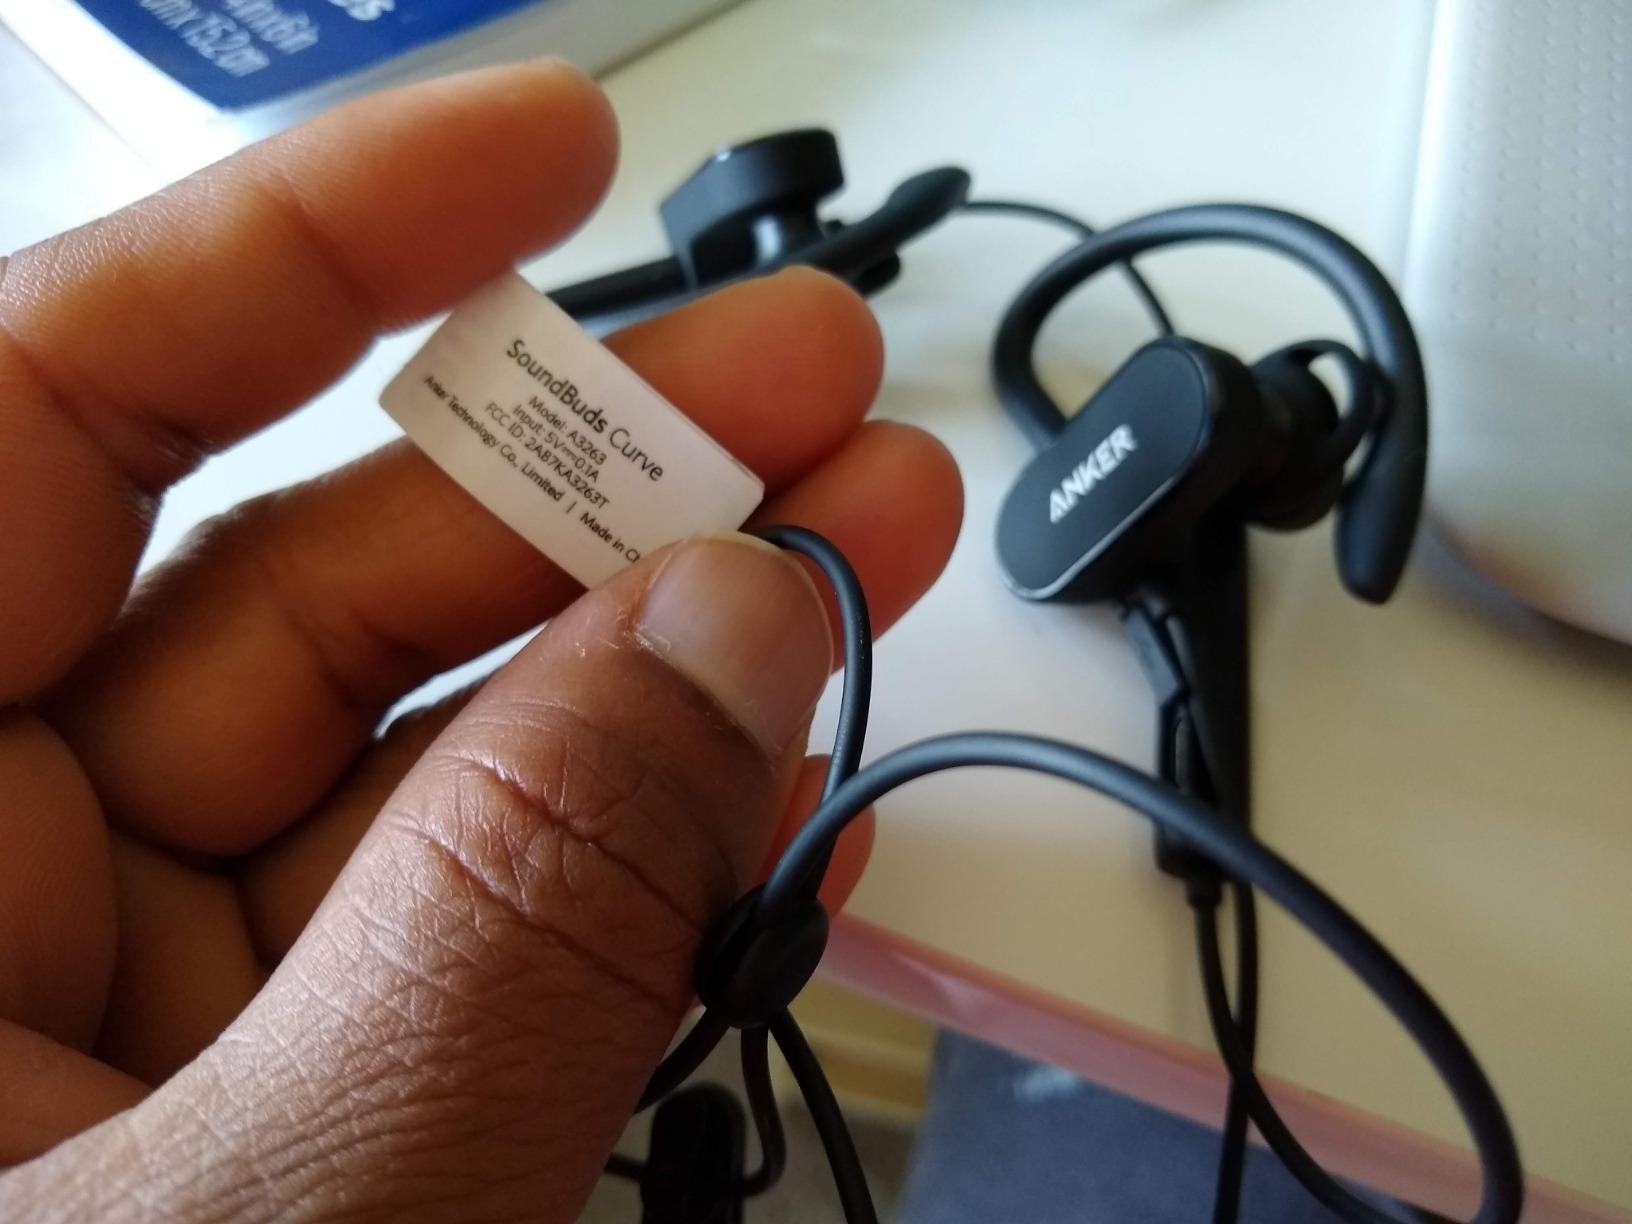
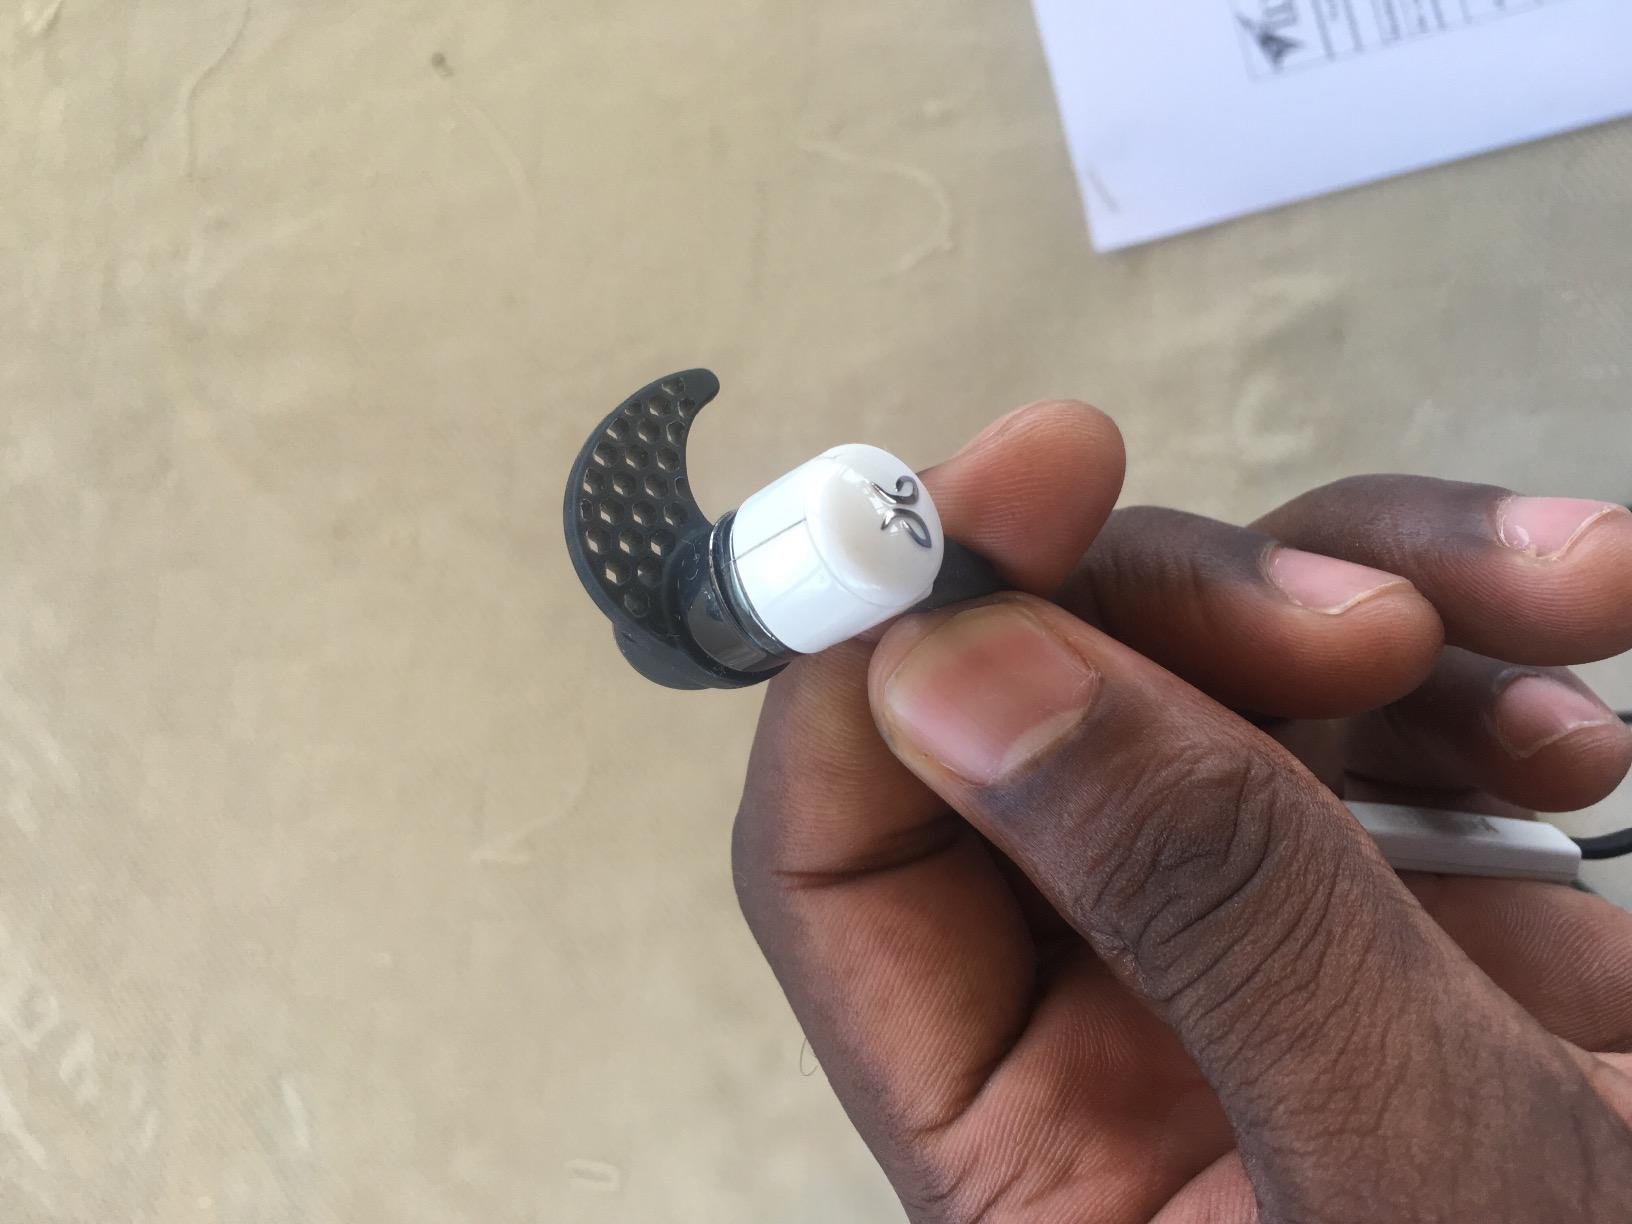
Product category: headphones
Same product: no